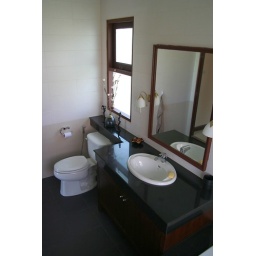
bathroom for the master bedroom in 2nd floor